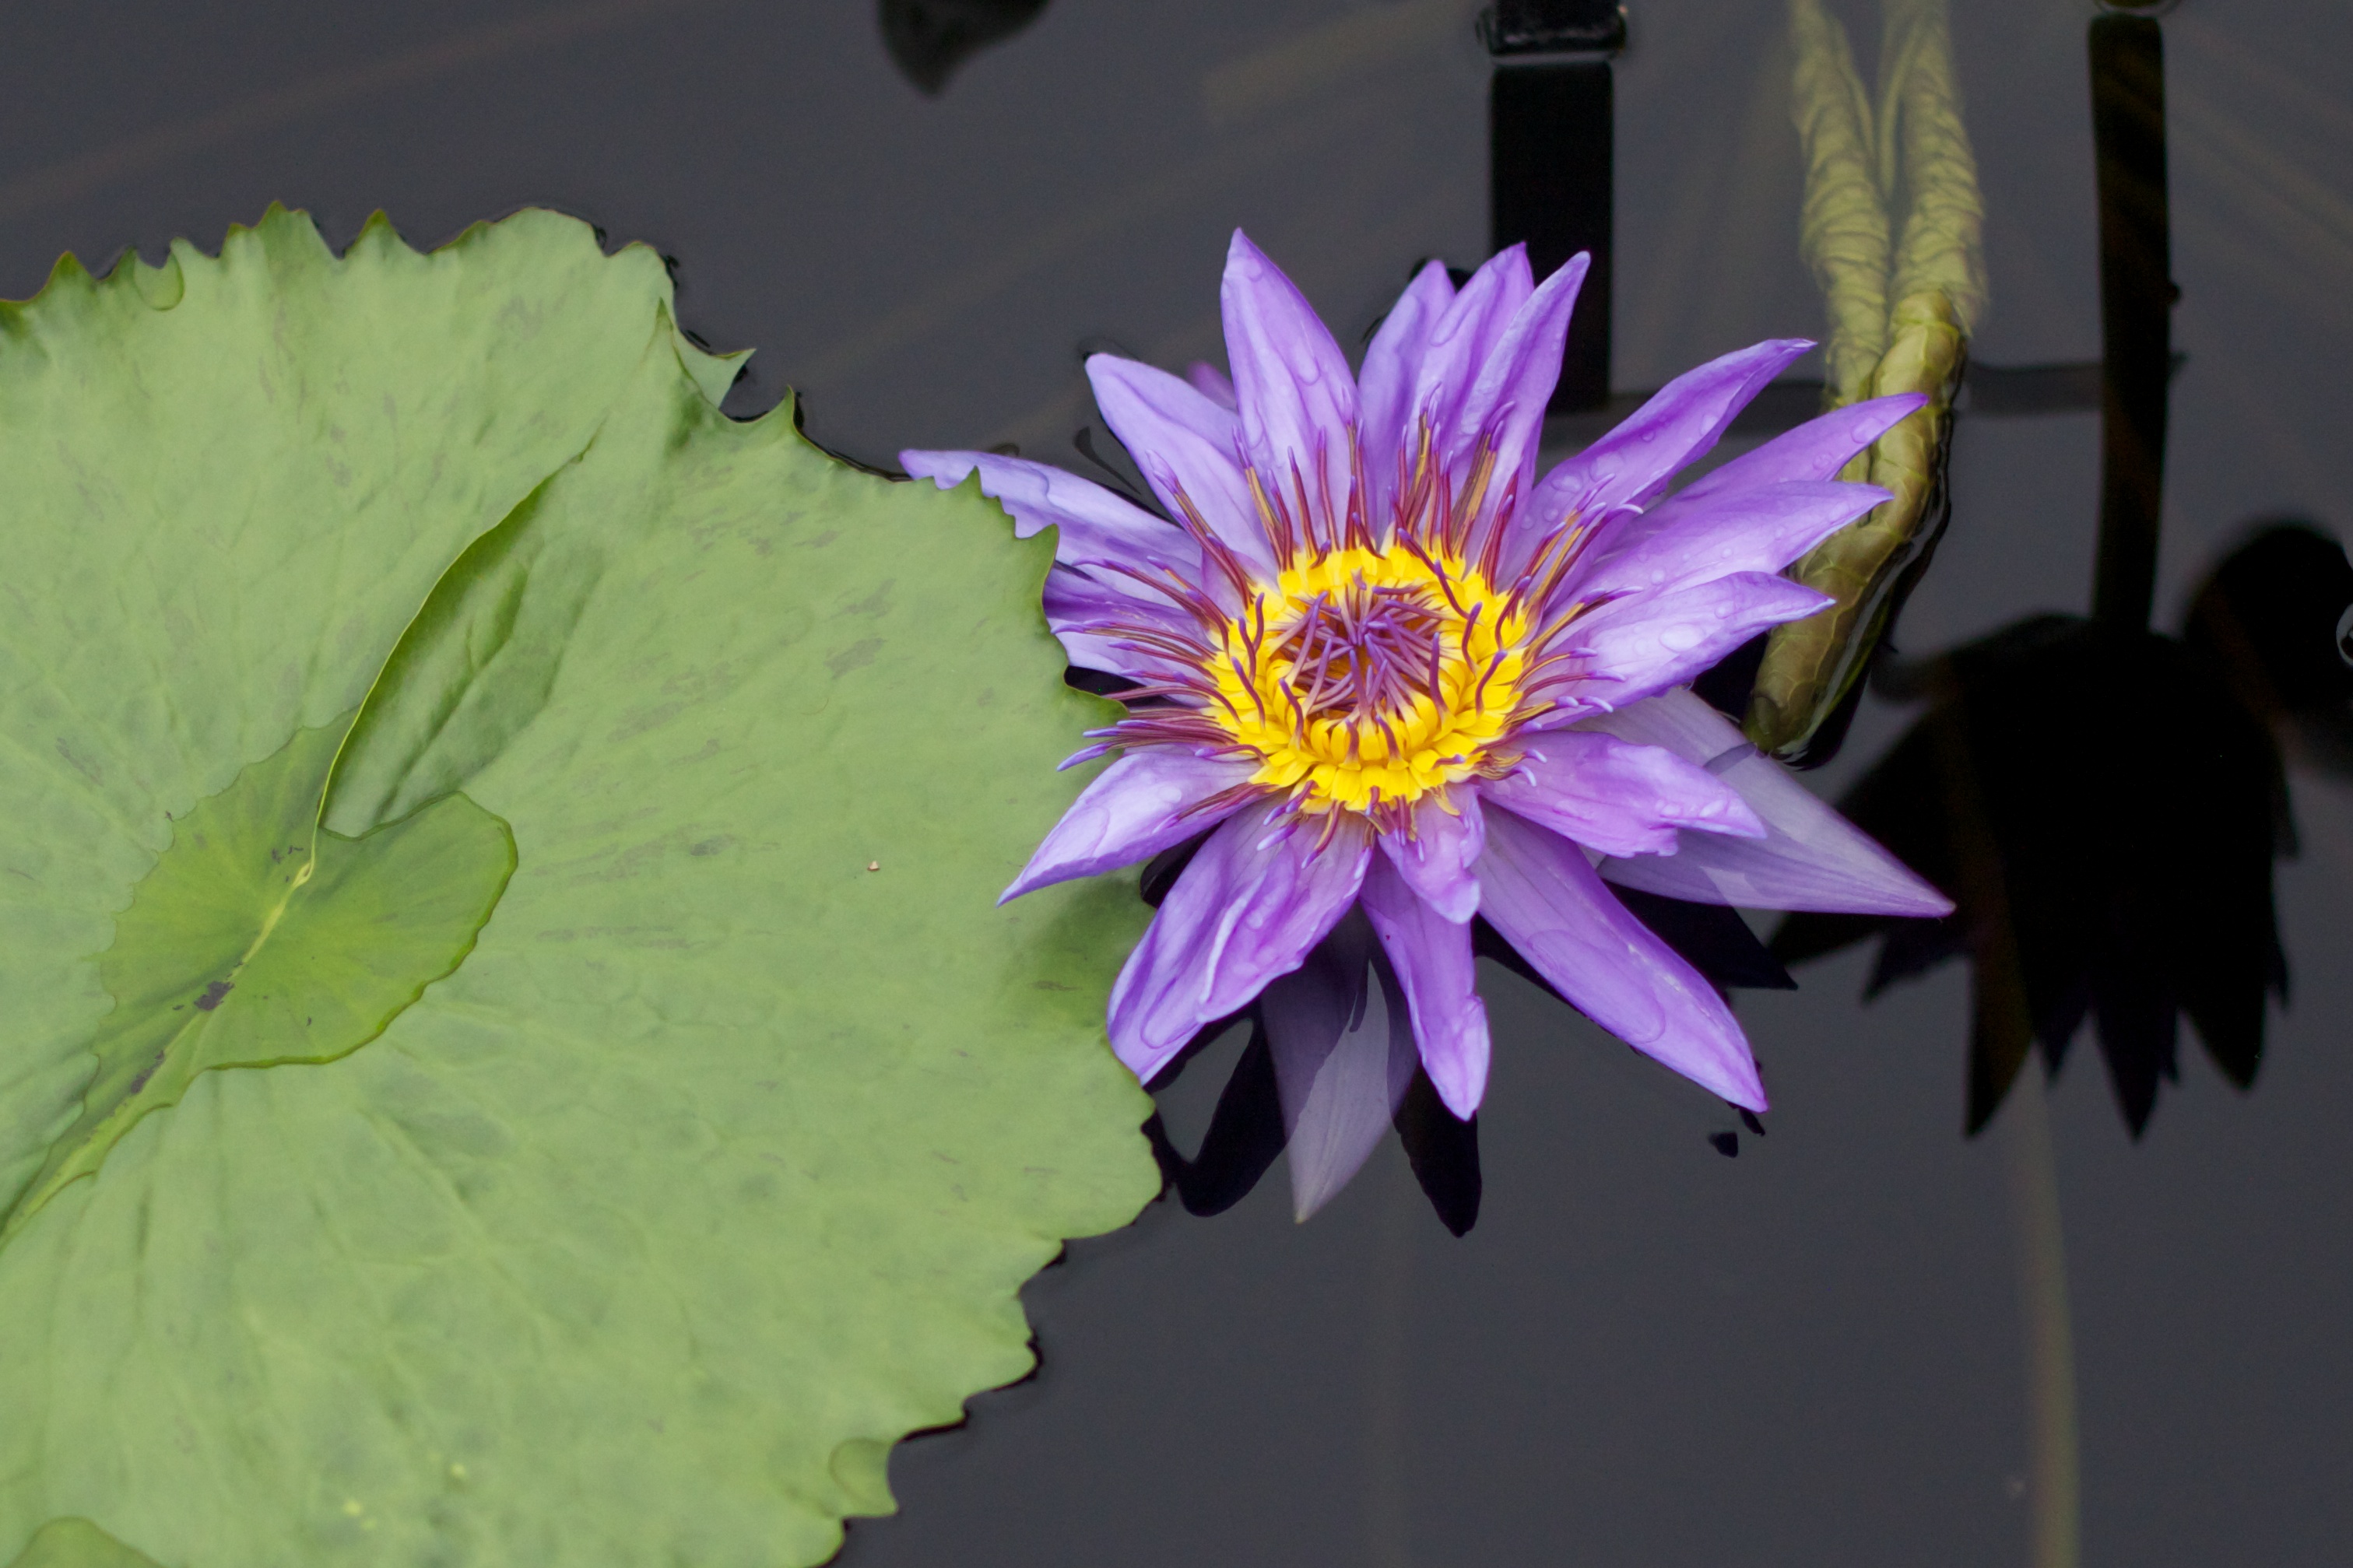
plant, flower, petal, green, yellow, sacred lotus, aquatic plant, flora, lotus, odyssey, longwoodgardens, floristry, macro photography, flowering plant, daisy family, land plant